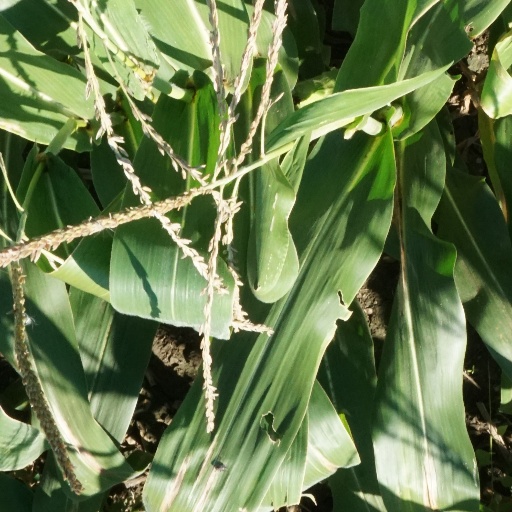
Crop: maize; corn